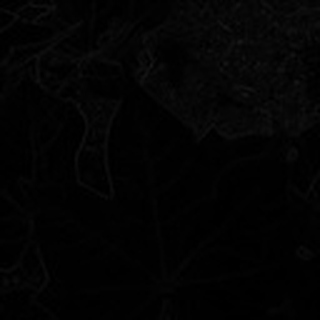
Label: healthy_cotton